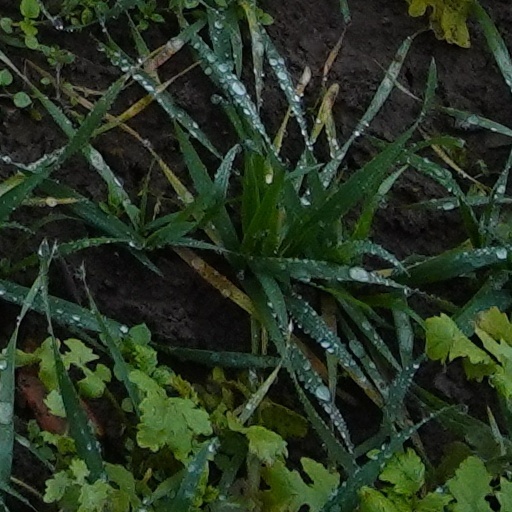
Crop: wheat